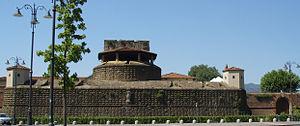
Pier Francesco da Viterbo est un architecte italien de la Renaissance qui fut actif au début du Cinquecento.